Konstantinas Kleščinskis

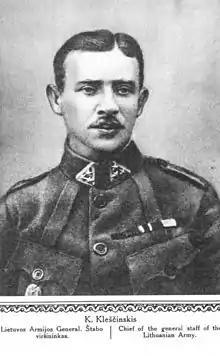
Kleščinskis in "Lithuania Album" (1920)

Konstantinas Kleščinskis (1879–1927) was a military officer who served in the Imperial Russian Army, Polish Army and Lithuanian Armed Forces. A graduate of the Nicholas General Staff Academy, he fought in the Russo-Japanese War and World War I. He was taken prisoner by the Germans after the fall of Novogeorgievsk in August 1915. After his release, he briefly served in the Polish Army before joining the Lithuanian Army in May 1919. He fought in the Lithuanian–Soviet War and was the Chief of the General Staff of the Lithuanian Army from August 1920 to April 1921. After retirement from active duty, he was recruited by the NKVD to spy for the Soviet Union. He was found guilty of espionage and executed by Lithuania on 1 June 1927.